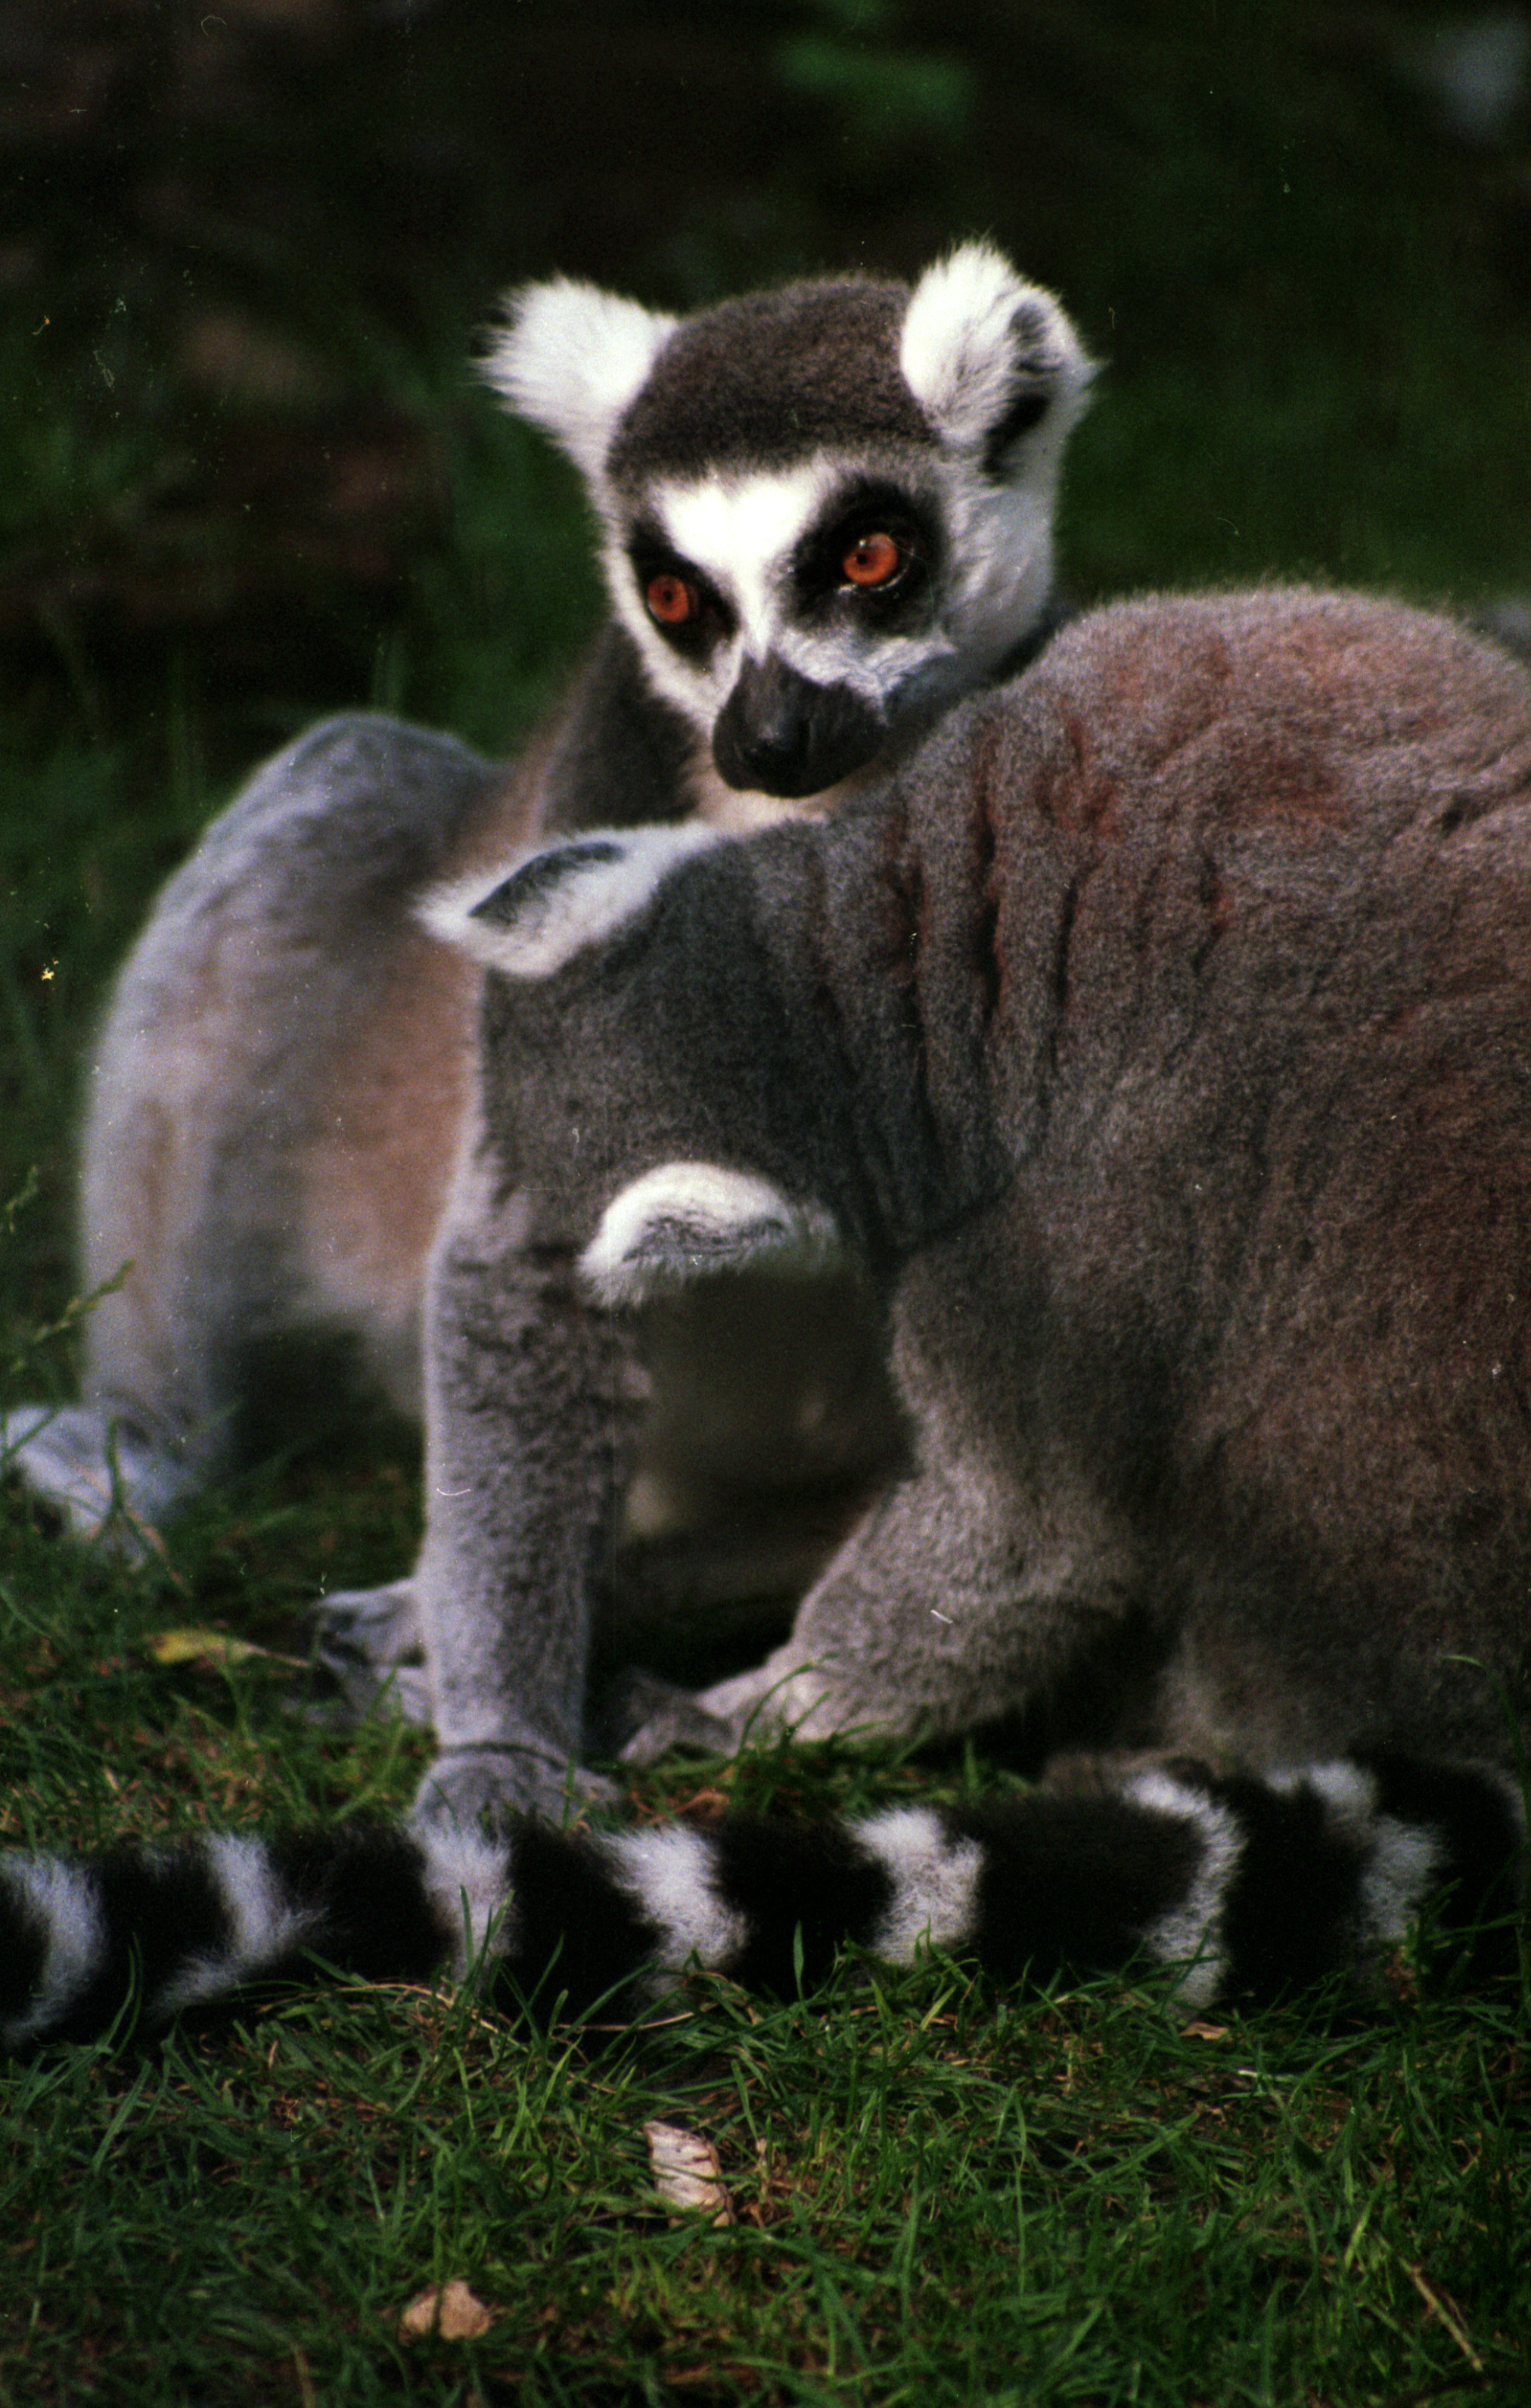
wildlife, zoo, mammal, fauna, primate, vertebrate, lemur, marsupial